History of Lorient

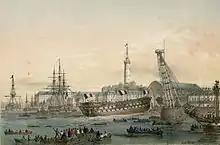
The Enclos area in the 1860s

The town modernized in the second quarter of the nineteenth century: the arsenal began its renovation with the opening of a first covered slipway and a first dry dock in 1825, a sardine canning factory using the Appert method opened in 1825, and a gasworks opened in 1845. The arrival of the steam engine in the second half of the 19th century enabled the ports to revive their activities. The first locomotive crossed the Scorff in 1865 on a viaduct built for the arrival of the railway. The first dry dock was enlarged and a second opened in 1861. The same year, the battleship La Couronne left the arsenal, followed in 1876 and 1879 by the battleships La Dévastation and Le Redoutable, the town having already built the navy's first two paddle steamers: L'Africain in 1818 and Le Voyageur in 1819.